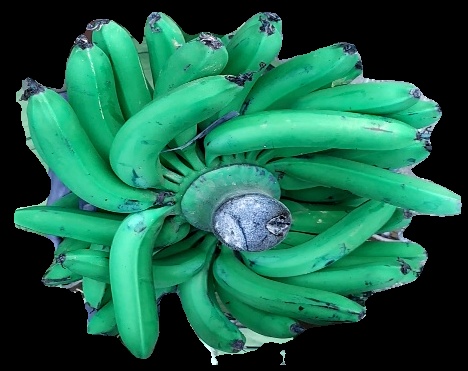
Variety: pachbale
Grade: grade1